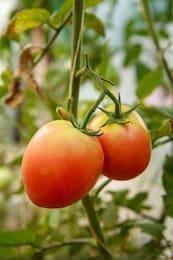
Label: tomato